Théâtre Édouard VII

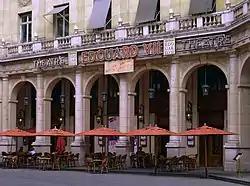
Théâtre Édouard VII in 2013

The Théâtre Édouard VII, also called théâtre Édouard VII – Sacha Guitry, is located in Paris between the Madeleine and the Palais Garnier in the 9th arrondissement. The square, in which there is a statue of King Edward VII, was opened in 1911. The theatre itself, which was originally a cinema, was named in the honour of Edward VII, as he was nicknamed the "most Parisian of all Kings", appreciative of French culture. In the early to mid 1900s, under the direction of Sacha Guitry, the theatre became a symbol of Anglo-French friendship, where French people could discover and enjoy English works.